Tyrone Berry

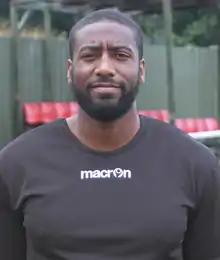
Berry for Walton Casuals in 2015

Tyrone Michael Berry (born 20 February 1987) is an English footballer who plays as a midfielder for Three Bridges.